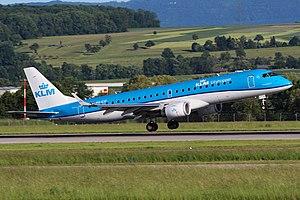
KLM Cityhopper est une compagnie aérienne néerlandaise, filiale de KLM Royal Dutch Airlines à vocation régionale. Elle propose des vols exclusivement intra-européens opérés depuis l'aéroport d'Amsterdam-Schiphol, avec 49 appareils — construits par Embraer — pour 54 destinations. KLM Cityhopper réalise en moyenne 300 vols quotidiens, transportant 7 millions de passagers par an.